Eric Vilain

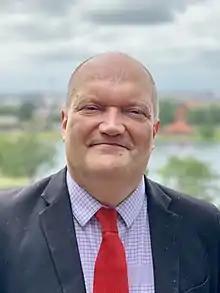
Vilain in 2019

Eric Vilain is a physician-scientist and professor in the fields of differences of sex development (DSDs) and precision medicine. He is the Associate Vice Chancellor for Scientific Affairs at the University of California, Irvine Health Affairs and also the director of the UCI Institute for Clinical and Translational Science. He previously was the director of the Center for Genetic Medicine Research at Children's National Medical Center and the chair of the Department of Genomics and Precision Medicine at the George Washington University School of Medicine & Health Sciences in Washington, D.C. Vilain is a fellow of the American College of Medical Genetics, serves on the International Olympic Committee's Medical Commission, and sits on the Board of Scientific Counselors for the National Institute of Child Health and Human Development (NICHD).